Thomas Gold Appleton

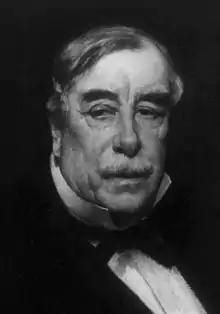
Photograph of a 1912 painting of Appleton by Frederic Porter Vinton

Thomas Gold Appleton (March 31, 1812April 17, 1884), son of merchant Nathan Appleton and Maria Theresa Gold, was an American writer, an artist, and a patron of the fine arts. Henry Wadsworth Longfellow became his brother-in-law after marrying Appleton's sister Frances.